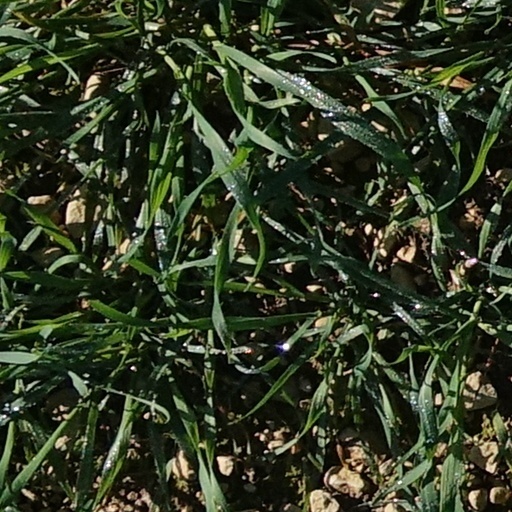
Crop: wheat